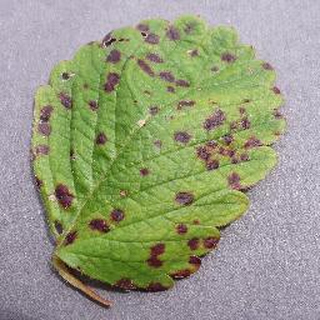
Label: strawberry_leaf_scorch